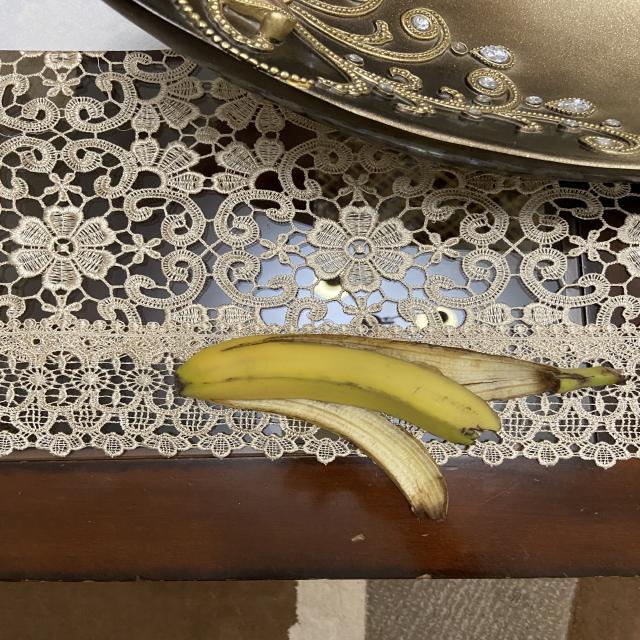
Label: bananas